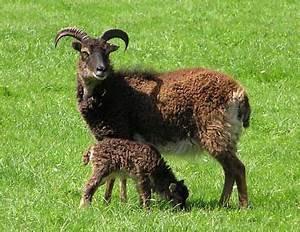
sheep